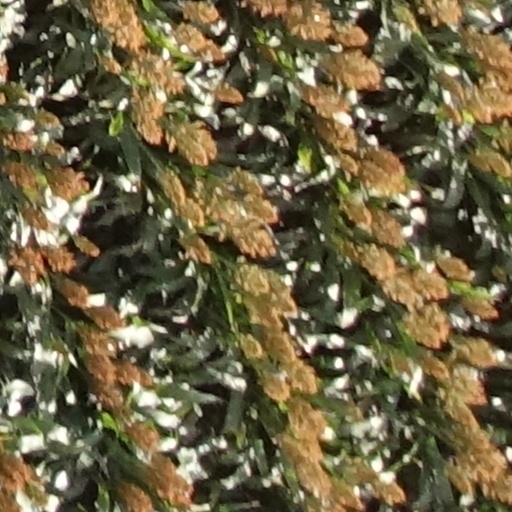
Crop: sorghum